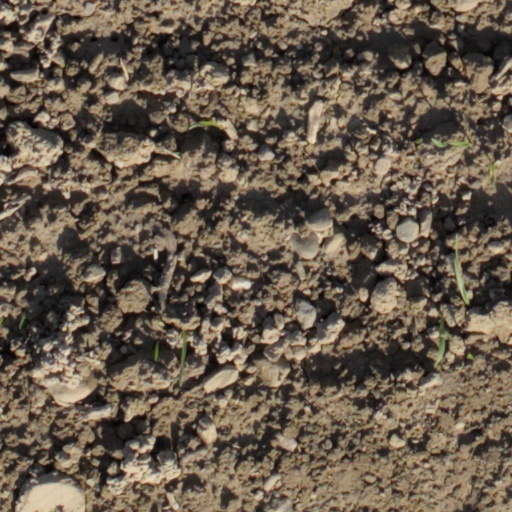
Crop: wheat